La Vérité (film)

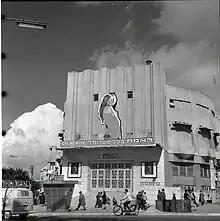
Showing at Tel Aviv's Mughrabi Theatre

Gilbert becomes infatuated with Dominique, though they are polar opposites in terms of values and personality. Eventually, they begin a turbulent relationship, during which Dominique takes an uncharacteristically long time to consent to Gilbert's sexual advances, impulsively sleeping around with other men in the meantime. Gilbert is jealous and frustrated but remains committed to Dominique. After they finally consummate their relationship, he proposes to her, but she refuses. They move in together, but their differing lifestyles lead to further contention, and Dominique cheats on him, after which he beats her. The landlady evicts Dominique from Gilbert's flat, leading her to take a job at a restaurant to pay her own rent. Gilbert becomes suspicious that Dominique is involved with the restaurant owner, Toussaint. This leads to an emotional breakup as Dominique insists nothing is going on with Toussaint while Gilbert refuses to believe her.